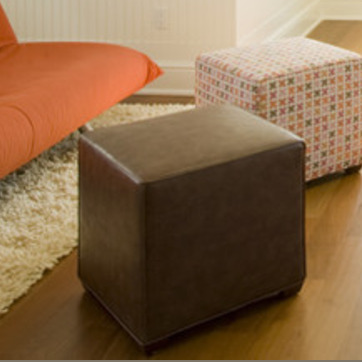
Material: leather